Cameron Carpenter

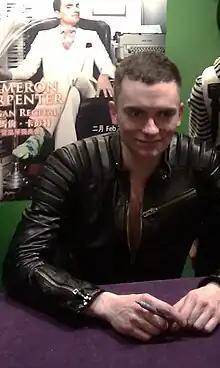
Cameron Carpenter in Hong Kong in 2011

On June 1, 2010, Telarc issued in the U.S. a two-disc set with a CD carrying a J.S. Bach recital that had been recorded live at a recital he played in the Church of St. Mary the Virgin in New York City.